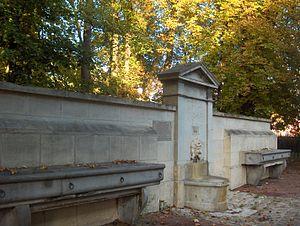
L'Isle-Adam est une ville francilienne du centre nord du Val-d'Oise située sur la rive gauche de l'Oise à vingt-cinq kilomètres à vol d'oiseau au nord-nord-ouest des portes de Paris, une dizaine au nord est de Pontoise et trente-cinq au sud de Beauvais. Elle forme avec Parmain, commune voisine de la rive droite de l'Oise, une petite agglomération d'environ 16 000 habitants. Ses habitants sont appelés les Adamois.
La pierre de Jaumont est un type de pierre extraite en Moselle, utilisée dans la construction de bâtiments. C'est une pierre de calcaire oolithique du Bajocien, un étage du Jurassique moyen.
Le château de L'Isle-Adam se trouvait à L'Isle-Adam sur l'île du Prieuré. Reconstruit à plusieurs reprises, il a appartenu à d'illustres et puissantes familles : les Adam, les Villiers, les Montmorency, les Condé et enfin les Conti, dont il a constitué, pendant sept générations, le principal domaine en dehors de Paris. Il a été entièrement détruit au début du XIXᵉ siècle.